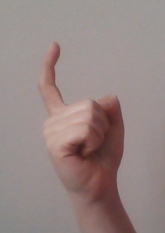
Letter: ra